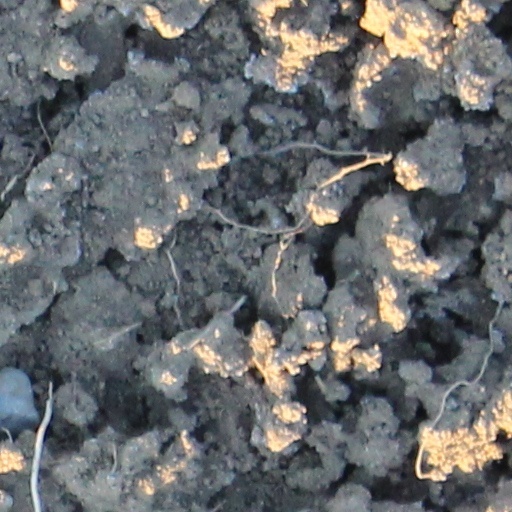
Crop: wheat